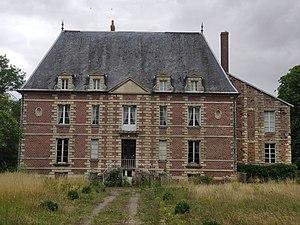
Grivesnes - Le château
Grivesnes est une commune française située dans le département de la Somme, en région Hauts-de-France.